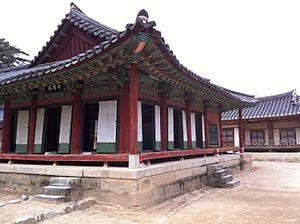
Seowon est le nom donné aux instituts néoconfucéens qui se sont développés en Corée au temps de la dynastie Joseon et plus particulièrement de 1543 à 1873. Ce sont des établissements privés créés pour perpétuer la mémoire et l'enseignement d'un grand prédécesseur qui combinent les fonctions d'un temple confucéen et d'une école. C'est l'équivalent des académies Shuyuan chinoises consacrées aux études classiques.